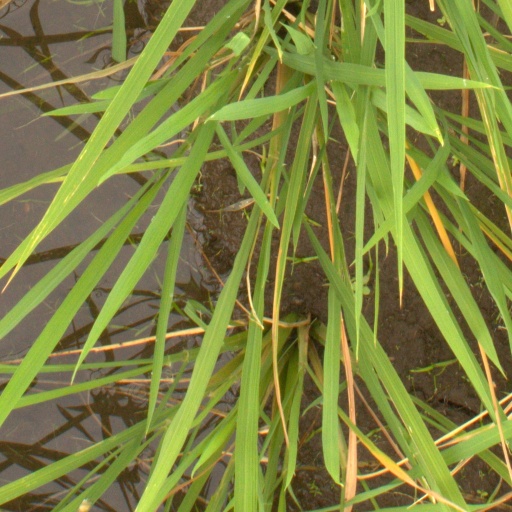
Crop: rice